List of bilaterian orders

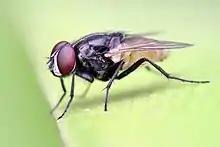
The house fly. Order Diptera

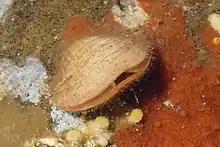
"Terebratalia transversa". Order Terebratulida

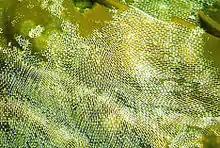
A colony of "Membranipora membranacea". Order Cheilostomatida

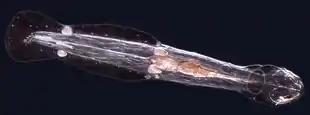
"Spadella cephaloptera". Order Phragmophora

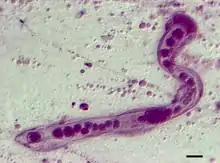
"Dicyema japonicum"

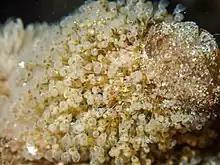
A colony of "Barentsia ramosa"

Dicyemida does not contain any established orders but does contain three families: Conocyemidae, Dicyemidae and Kantharellidae